Ethiopian wolf

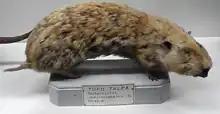
Big-headed mole rat ("Tachyoryctes macrocephalus"), one of the Ethiopian wolf's primary prey animals

Unlike most social carnivores, the Ethiopian wolf tends to forage and feed on small prey alone. It is most active during the day, the time when rodents are themselves most active, though they have been observed to hunt in groups when targeting mountain nyala calves. Major Percy-Cotton described the hunting behaviour of Ethiopian wolves as thus: